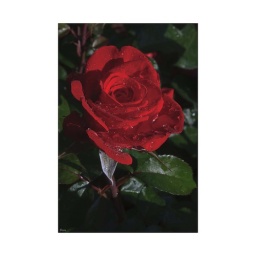
A red rose in early morning light with water drops showing.